The Fastest Clock in the Universe

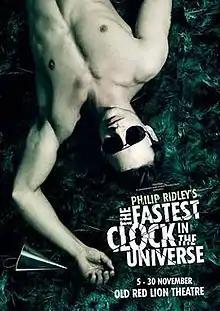
Poster advertising the 2013 London revival of "The Fastest Clock in the Universe" at the Old Red Lion Theatre

The Fastest Clock in the Universe is a two act play by Philip Ridley. It was his second stage play and premiered at the Hampstead Theatre, London on 14 May 1992 and featured Jude Law in his first paid theatre role, playing the part of Foxtrot Darling. The production was the second collaboration between Ridley and director Matthew Lloyd, who went on to direct the original productions for the majority of Ridley's plays until 2001.